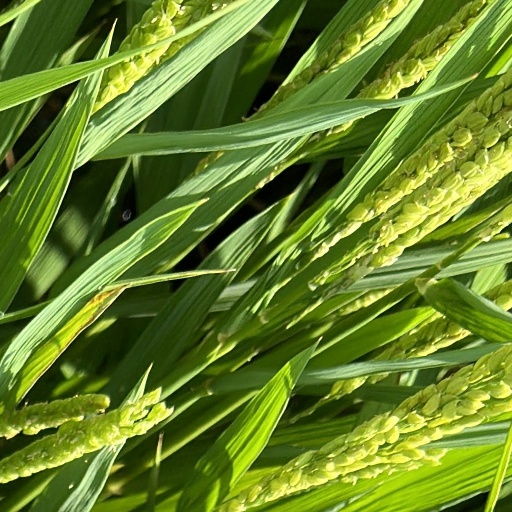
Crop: rice